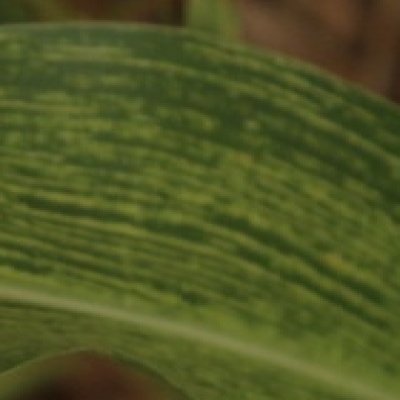
Label: Corn_(Maize)___Maize_Streak_Virus